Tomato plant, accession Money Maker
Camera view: bottom (45 deg); turntable rotation: 90 degrees
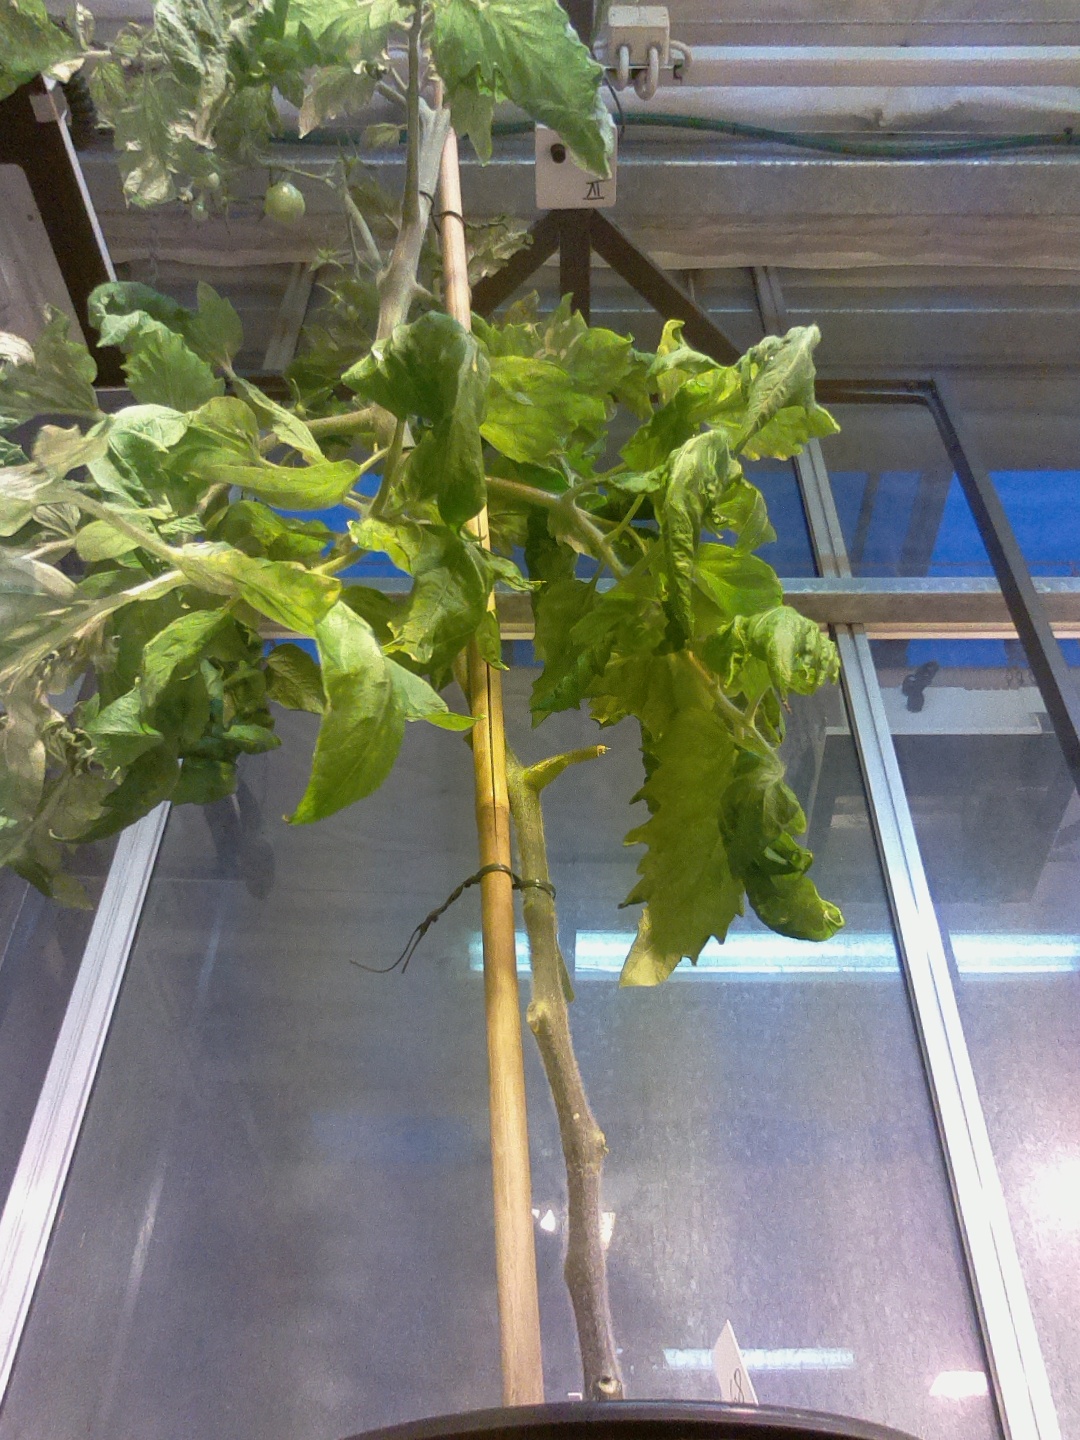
BBCH growth stage 73: 30%-40% of final fruit size